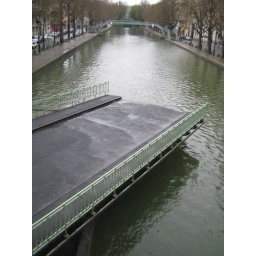
this is where the french boat car comes in handy